OrCam device

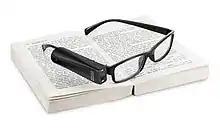
OrCam MyEye 2.0

In 2016 JAMA Ophthalmology conducted a study involving 12 legally blind participants to evaluate the usefulness of a portable artificial vision device (OrCam) for patients with low vision. The results showed that the OrCam device improved the patient's ability to perform tasks simulating those of daily living, such as reading a message on an electronic device, a newspaper article or a menu.